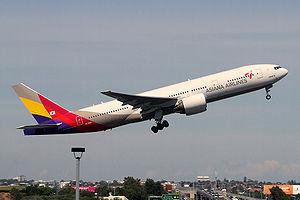
Asiana Airlines est une compagnie aérienne sud-coréenne. Elle est la deuxième compagnie aérienne de Corée du Sud après Korean Air. Elle assure des vols intérieurs et internationaux sur quatre continents depuis ses hubs de l'aéroport international d'Incheon et l'aéroport international de Gimpo. Elle est considérée comme la deuxième meilleure compagnie aérienne du monde par Skytrax en 2012. Elle est classée 5 étoiles Skytrax. Elle est membre de Star Alliance.